Millard–Gubler syndrome

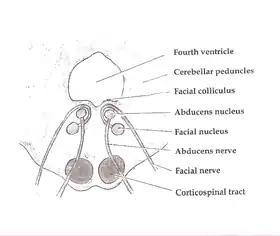
Pons

Millard–Gubler syndrome is a lesion of the pons. It is also called ventral pontine syndrome.